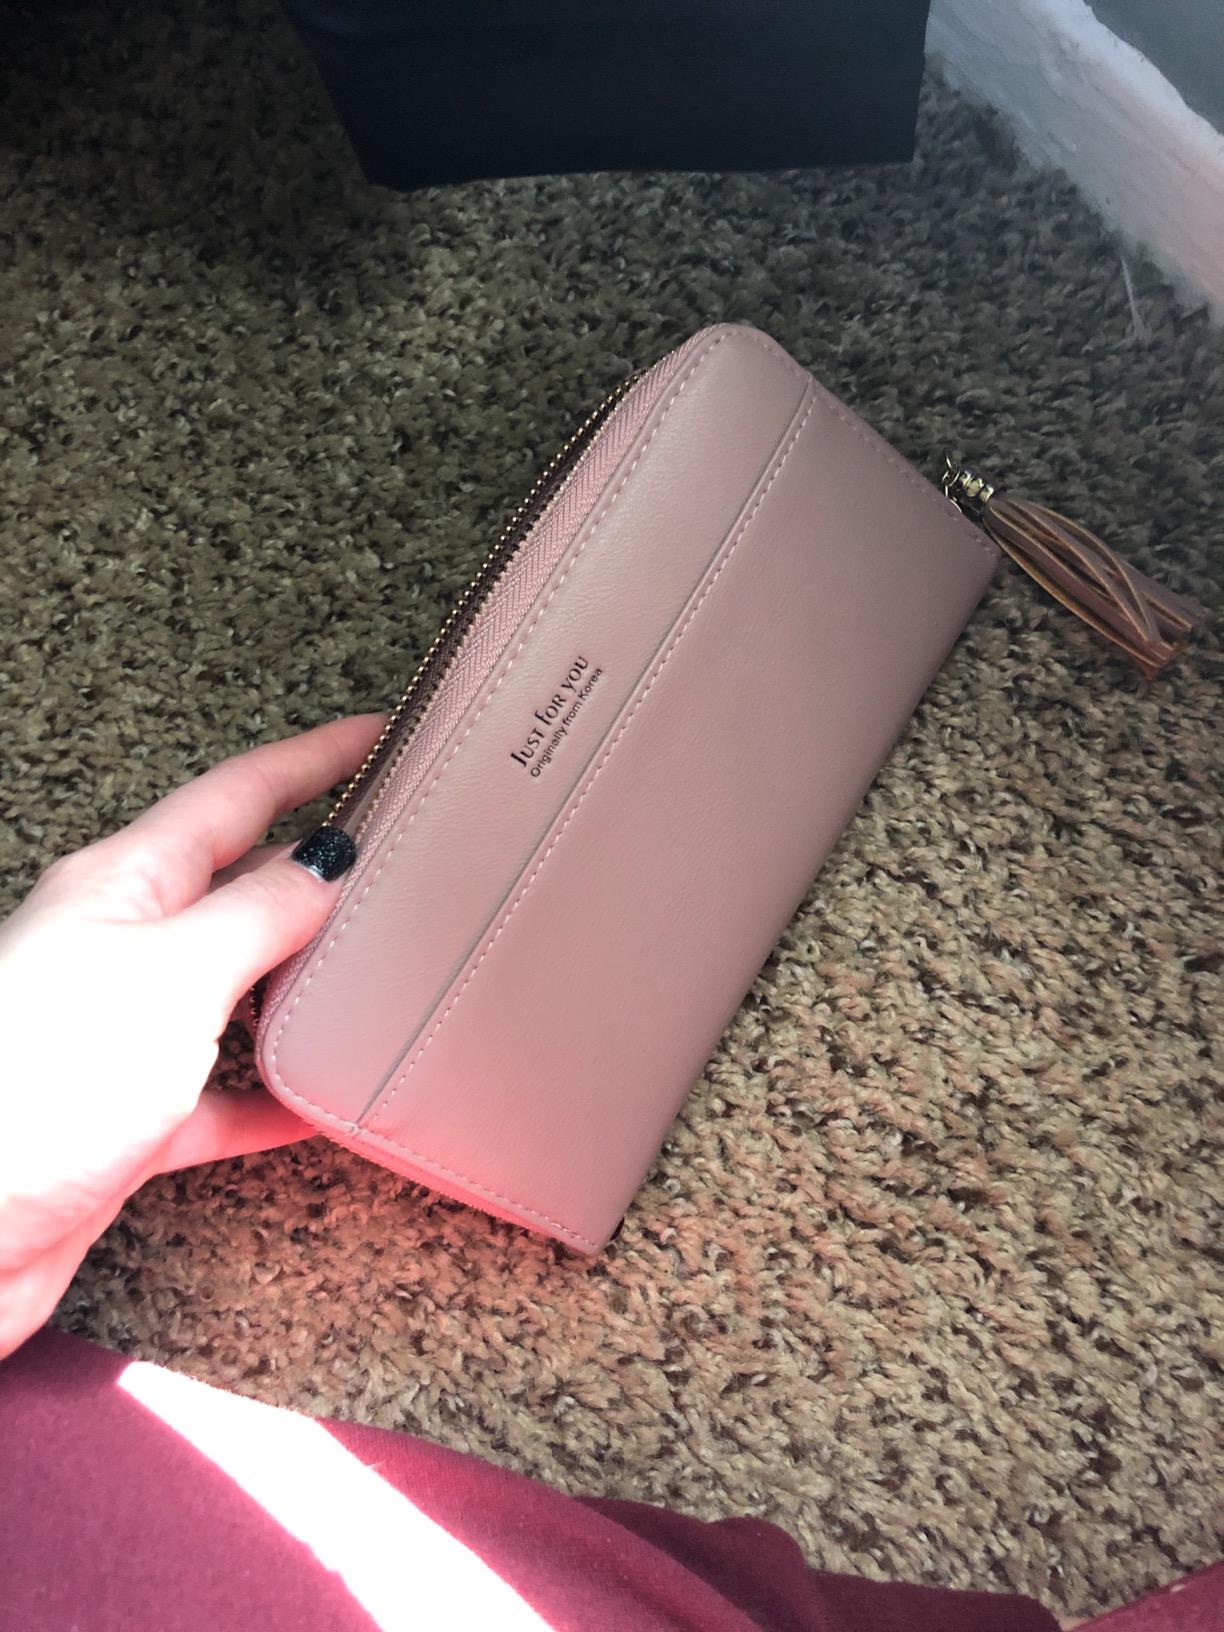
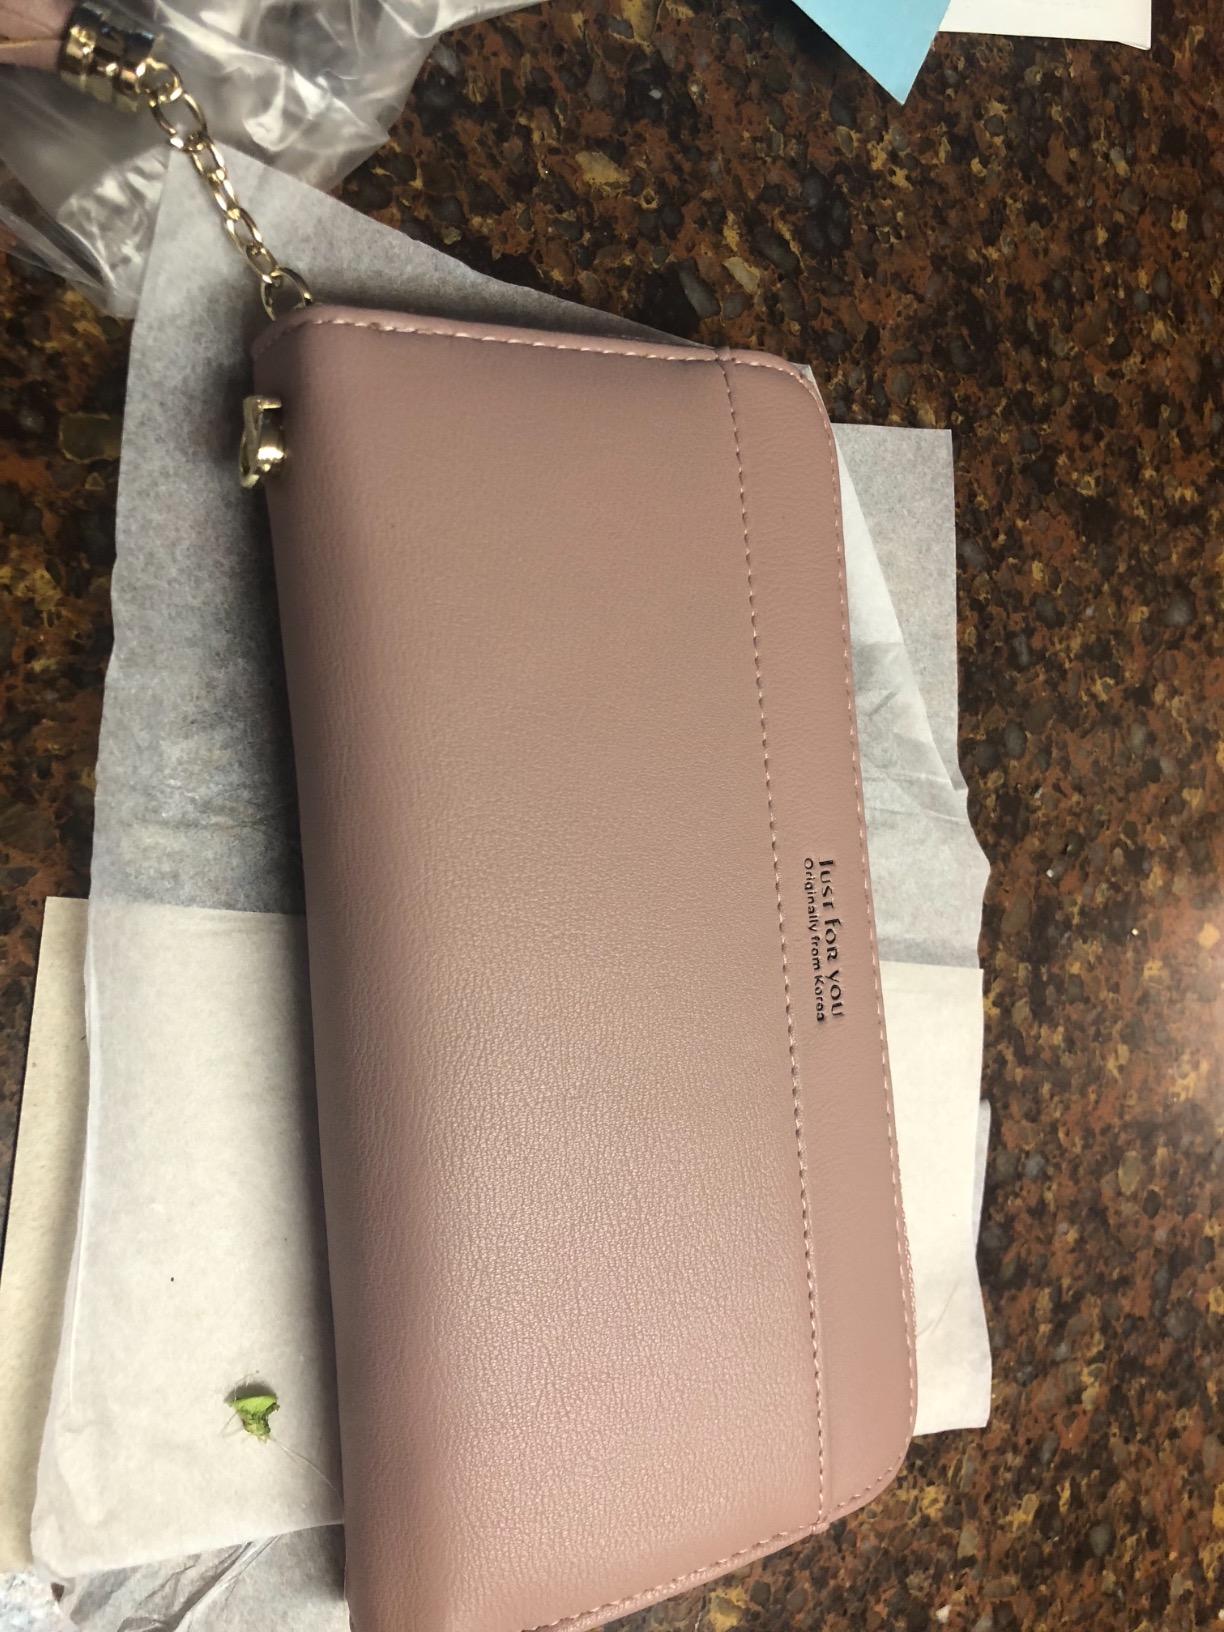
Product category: accessories_wallet
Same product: yes